Hodthorpe and Belph

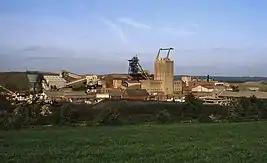
Whitwell Colliery in 1986

Shireoaks Colliery Company Ltd. obtained the lease to sink the colliery in February 1890 from the 6th Duke of Portland, who lifted the first sod on 24 May 1890. After shaft sinking and development of the mine, coal production started on a regular basis from 15 April 1894. Throughout the life of Whitwell Colliery, coal was produced from four seams: Top Hard, High Hazel, Clowne and Two Foot. The highest production years were in the early 1960s with approximately 600,000 tons per year. On 3 June 1986 an announcement was made that coal production would cease by the end of June. Newspapers of the time reported heavy losses of around £8 million over the previous year. Cost of producing coal at the time was £69 per ton against a selling price of £42. Of the workforce of 750, the number transferring to other collieries was 389, with most of those remaining (50 years old and over) accepting early retirement. The last day of production was 27 June 1986, with the last worker finishing in July 1987.